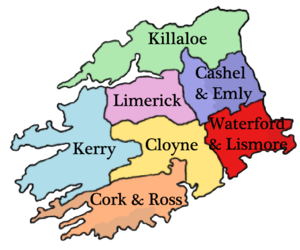
Le diocèse de Cork et Ross est un diocèse suffragant de l'archidiocèse de Cashel et Emly en Irlande, constitué au VIIᵉ siècle.
L'Archidiocèse de Cashel et Emly est l'un des quatre archidiocèses métropolitains de rite romain que compte l'île d'Irlande. Son titulaire actuel Mᵍʳ Kieran O'Reilly siège à la Cathédrale Notre-Dame-de-l'Assomption de Thurles.
Le diocèse de Cloyne est un diocèse suffragant de l'Archidiocèse de Cashel et Emly en Irlande, constitué en 580.